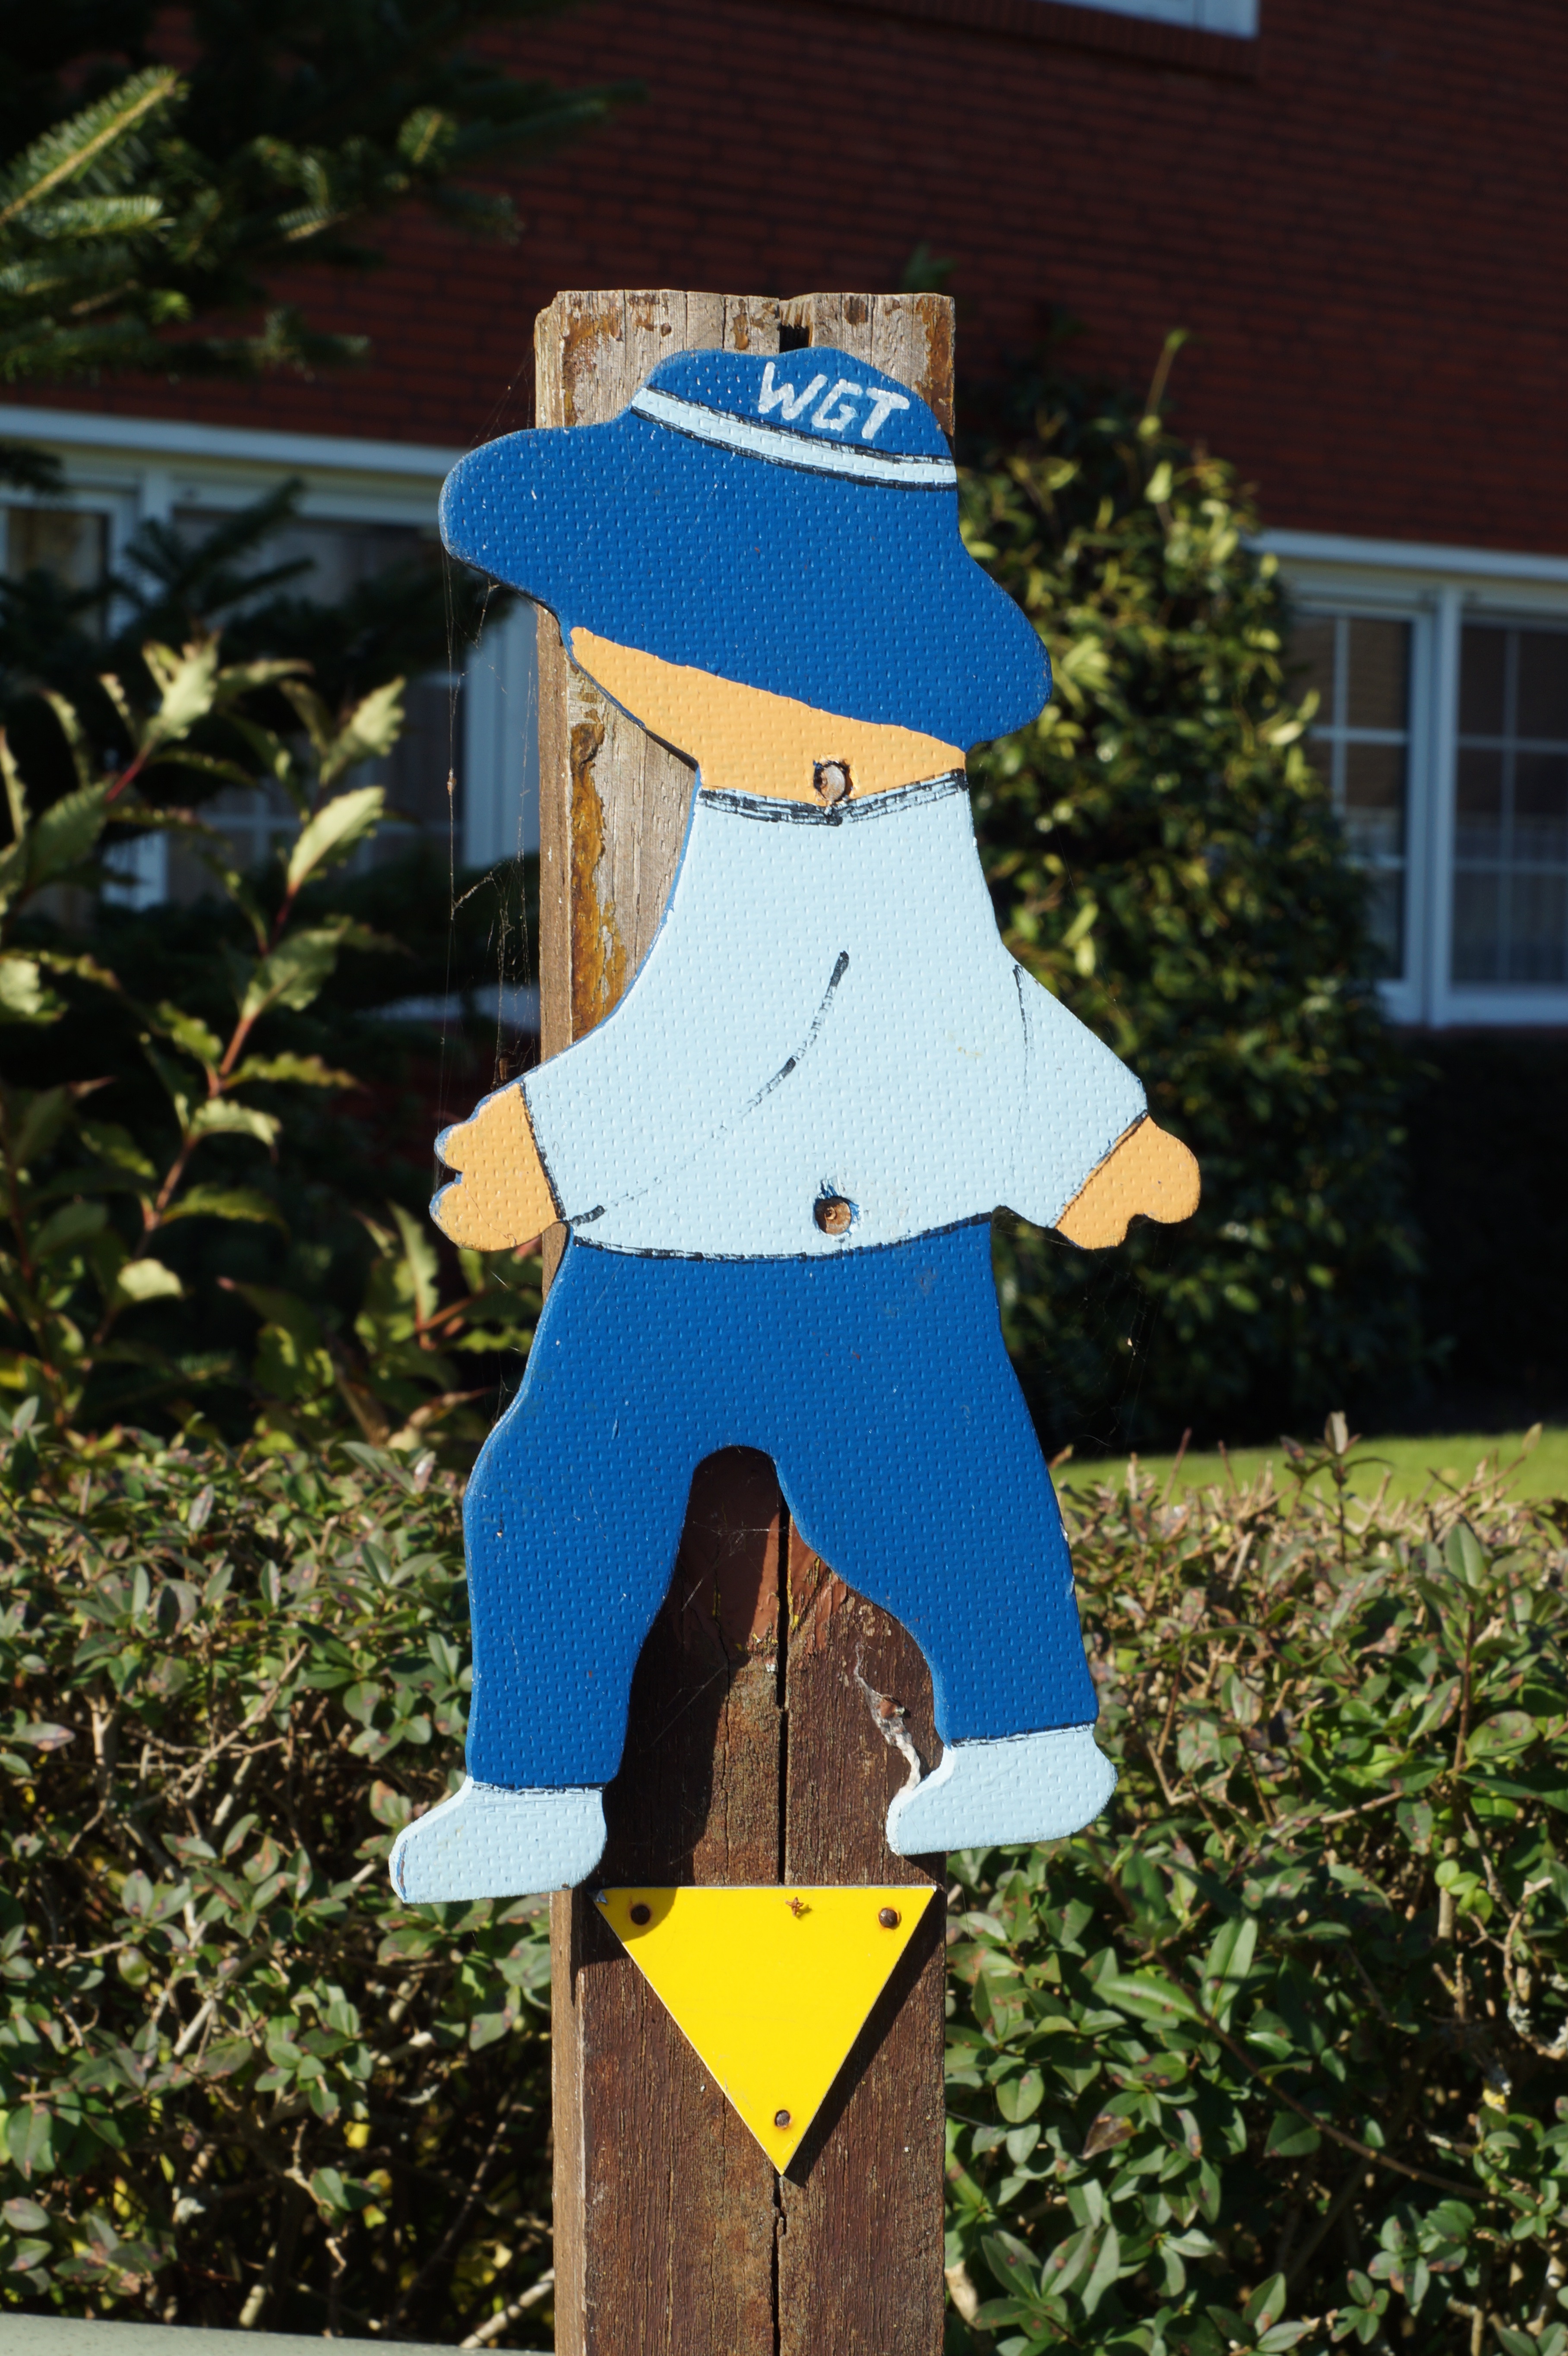
spring, blue, agriculture, art, signpost, scarecrow, colored, males, characters, signposts, waymarks, migratory character, marker characters